Barxell Castle

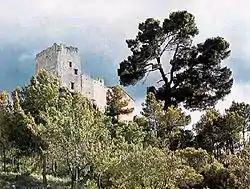

The Barxell Castle, located in the municipality of Alcoy, Alicante, Spain, is a 13th-century medieval building which stands on a rocky mound in the middle of a pine forest. It is next to the CV-795 road, between Alcoy and Banyeres de Mariola. It is located in the rural place of Barxell at 800 metres altitude. It is very close to the "Solanetes" which had a small population in the Muslim era.